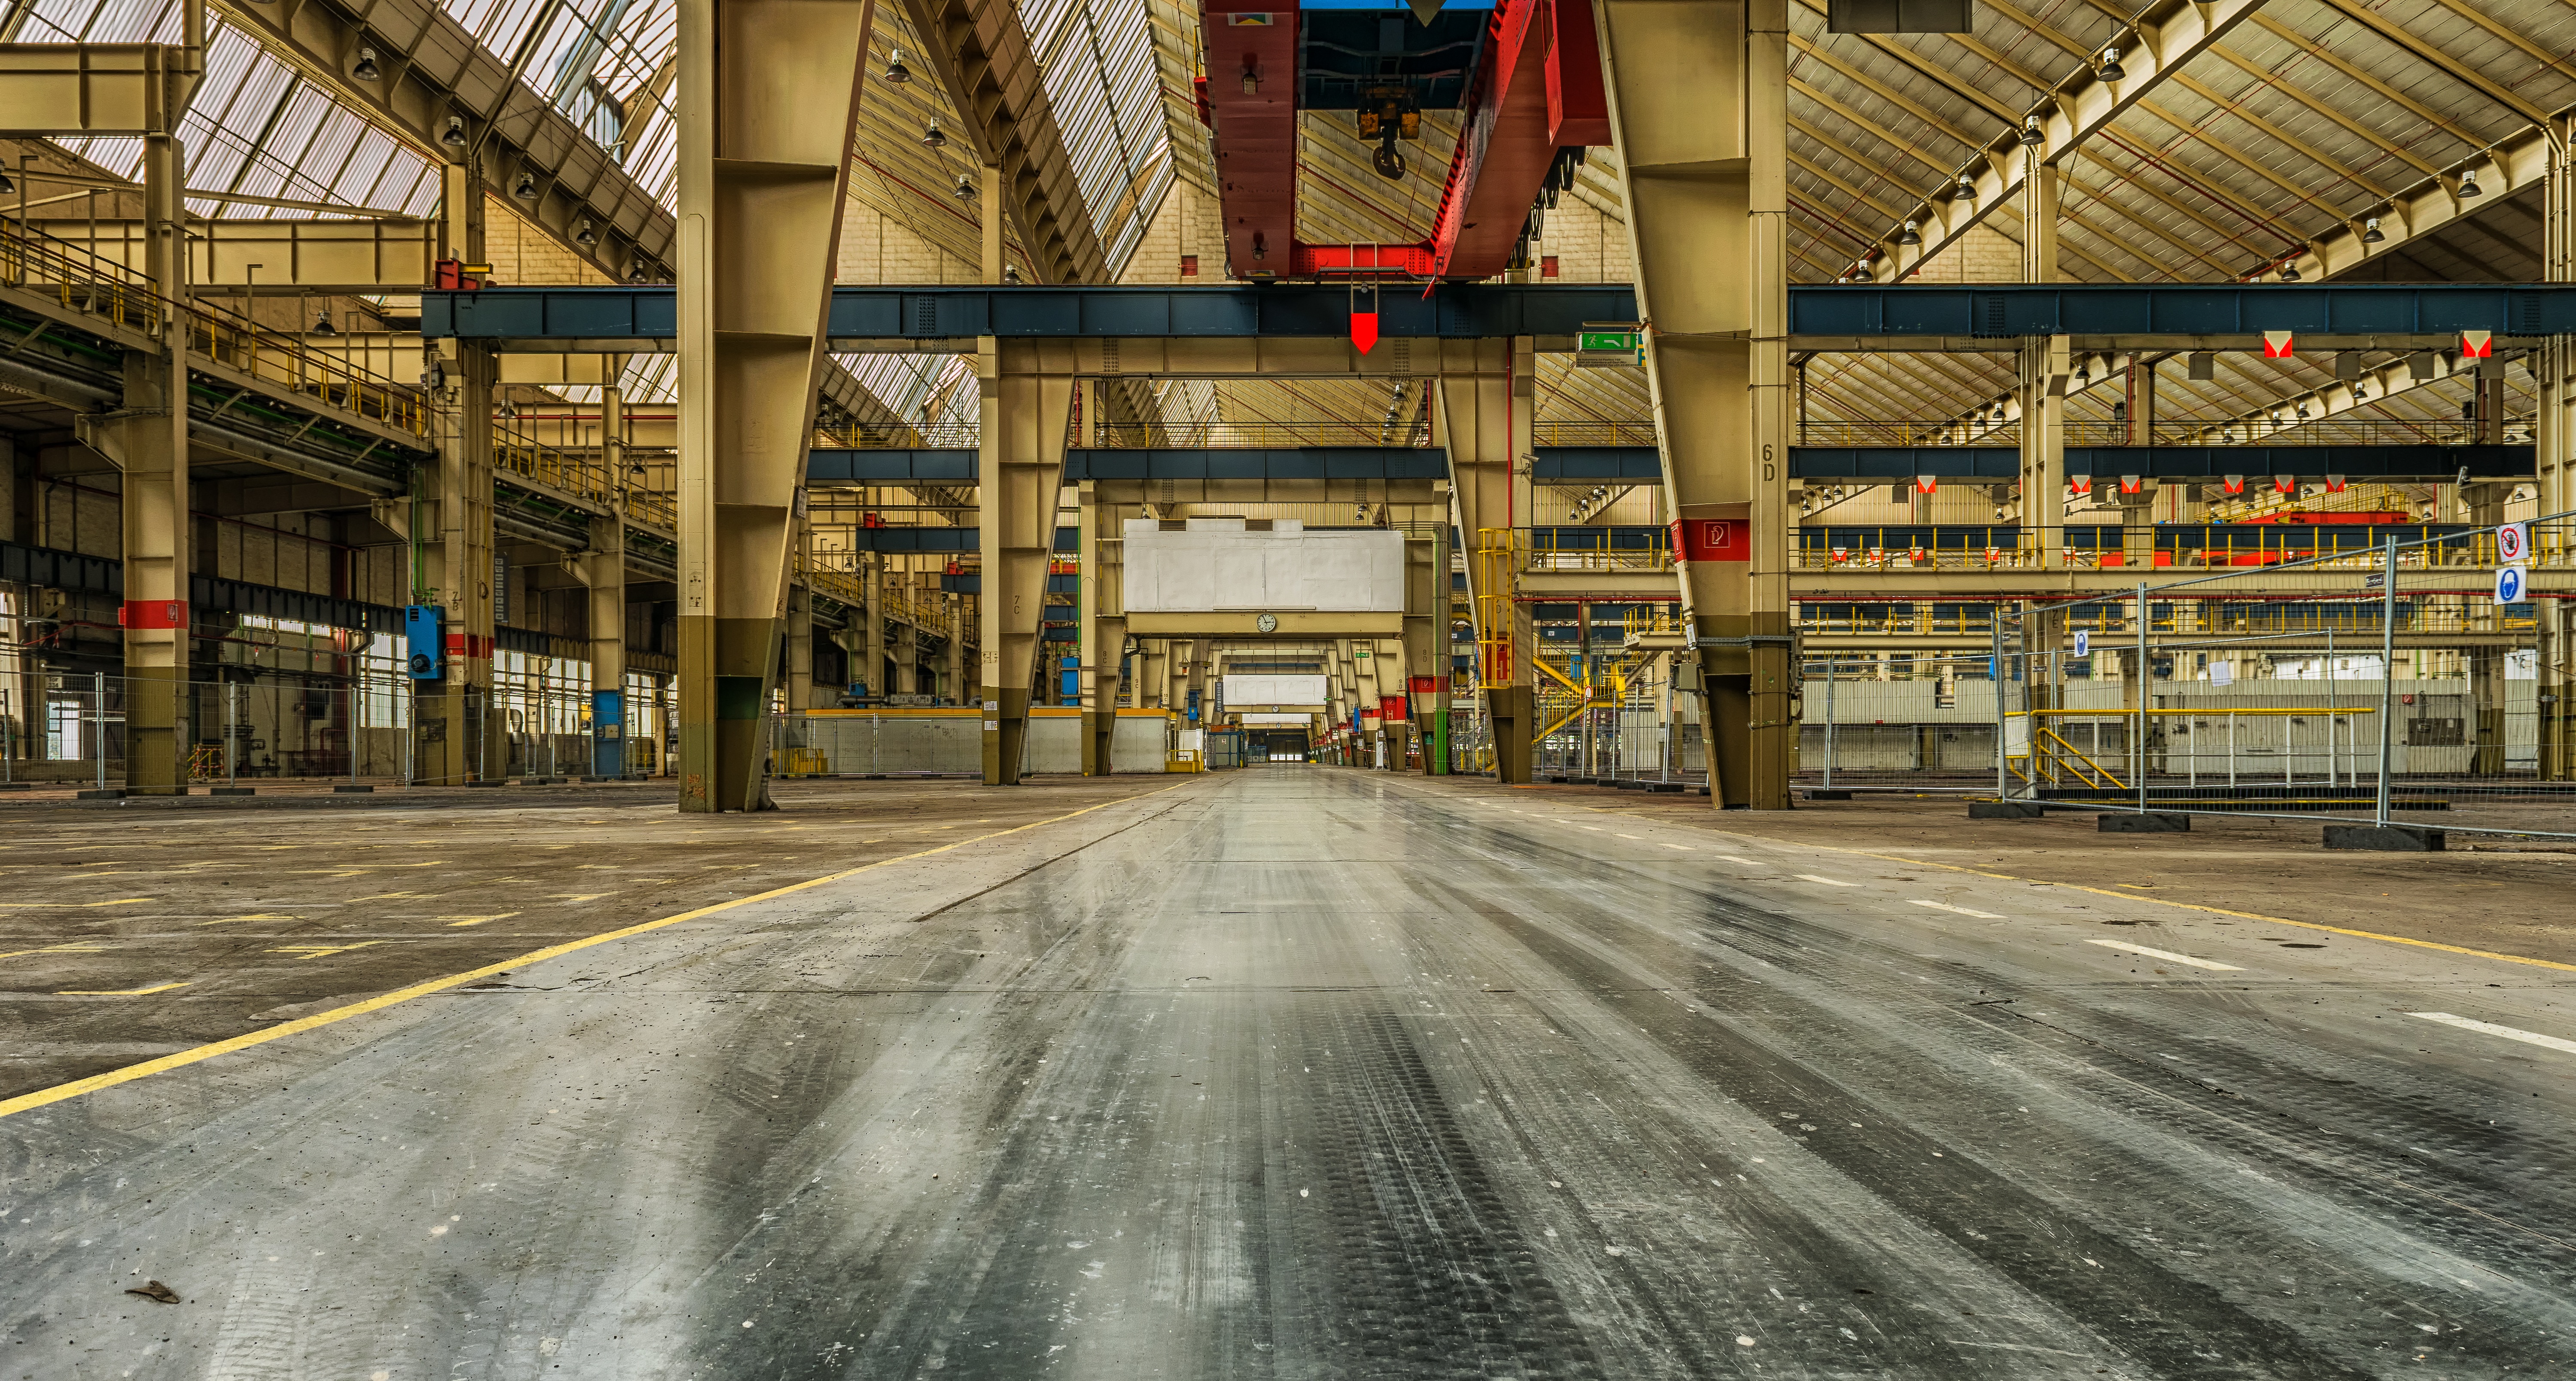
work, architecture, road, street, building, city, transport, hall, factory, empty, industry, warehouse, infrastructure, crane, production, leave, industrial plant, lost places, assembly line, factory building, urban area